Chelfham Viaduct

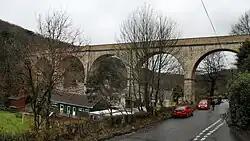
Chelfham Viaduct (2010)

Chelfham Viaduct is a railway viaduct built in 1896–97 to carry the single track, narrow-gauge Lynton and Barnstaple Railway (L&B) across the Stoke Rivers valley. Designed by L&B engineer, FW Chanter, and containing over a quarter of a million Marland bricks, its eight arches - each wide and high - meaning that the -long viaduct is the largest narrow gauge railway structure in England. Chelfham Viaduct was Bridge number 22 of the 80 that carried or spanned the railway over its length. The viaduct was classified as a Grade II listed structure on 25 February 1965.